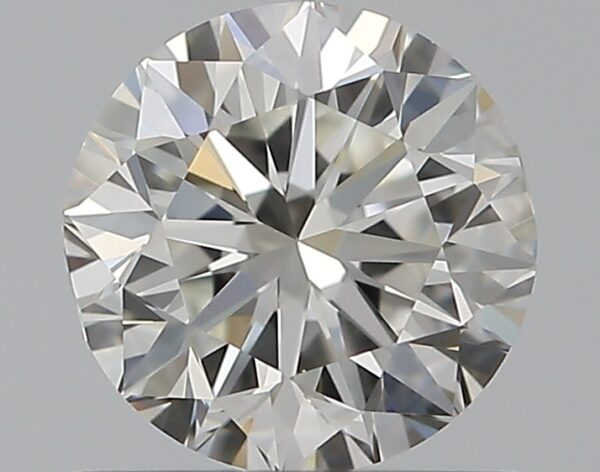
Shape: round
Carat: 0.7
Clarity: VVS2
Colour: I
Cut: VG
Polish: EX
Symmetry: VG
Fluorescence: N
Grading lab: GIA
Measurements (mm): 5.47 x 5.54 x 3.56